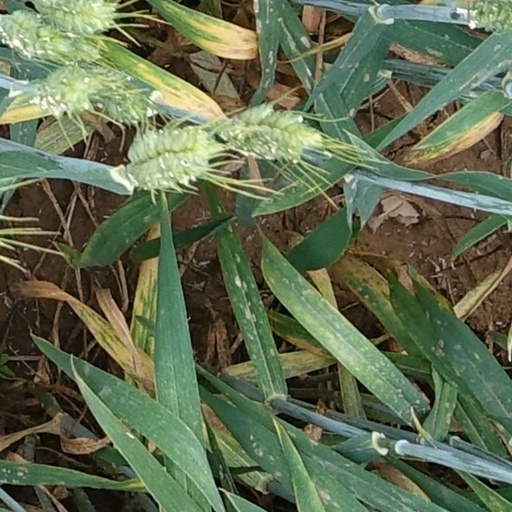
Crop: wheat